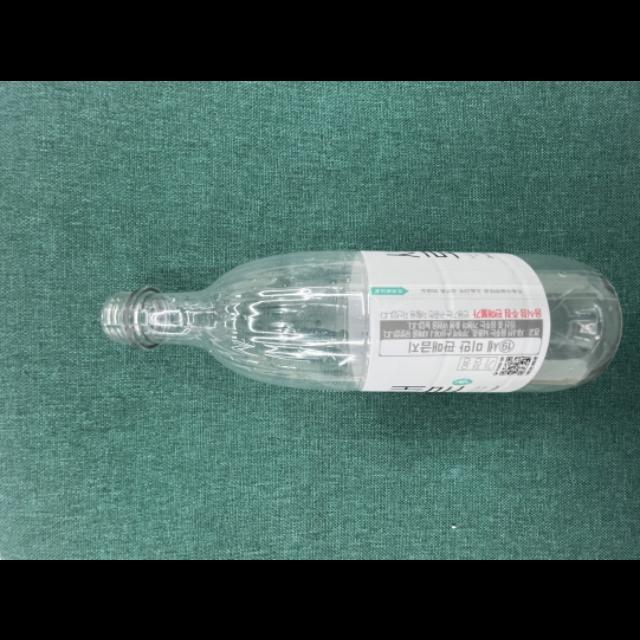
Label: bottles